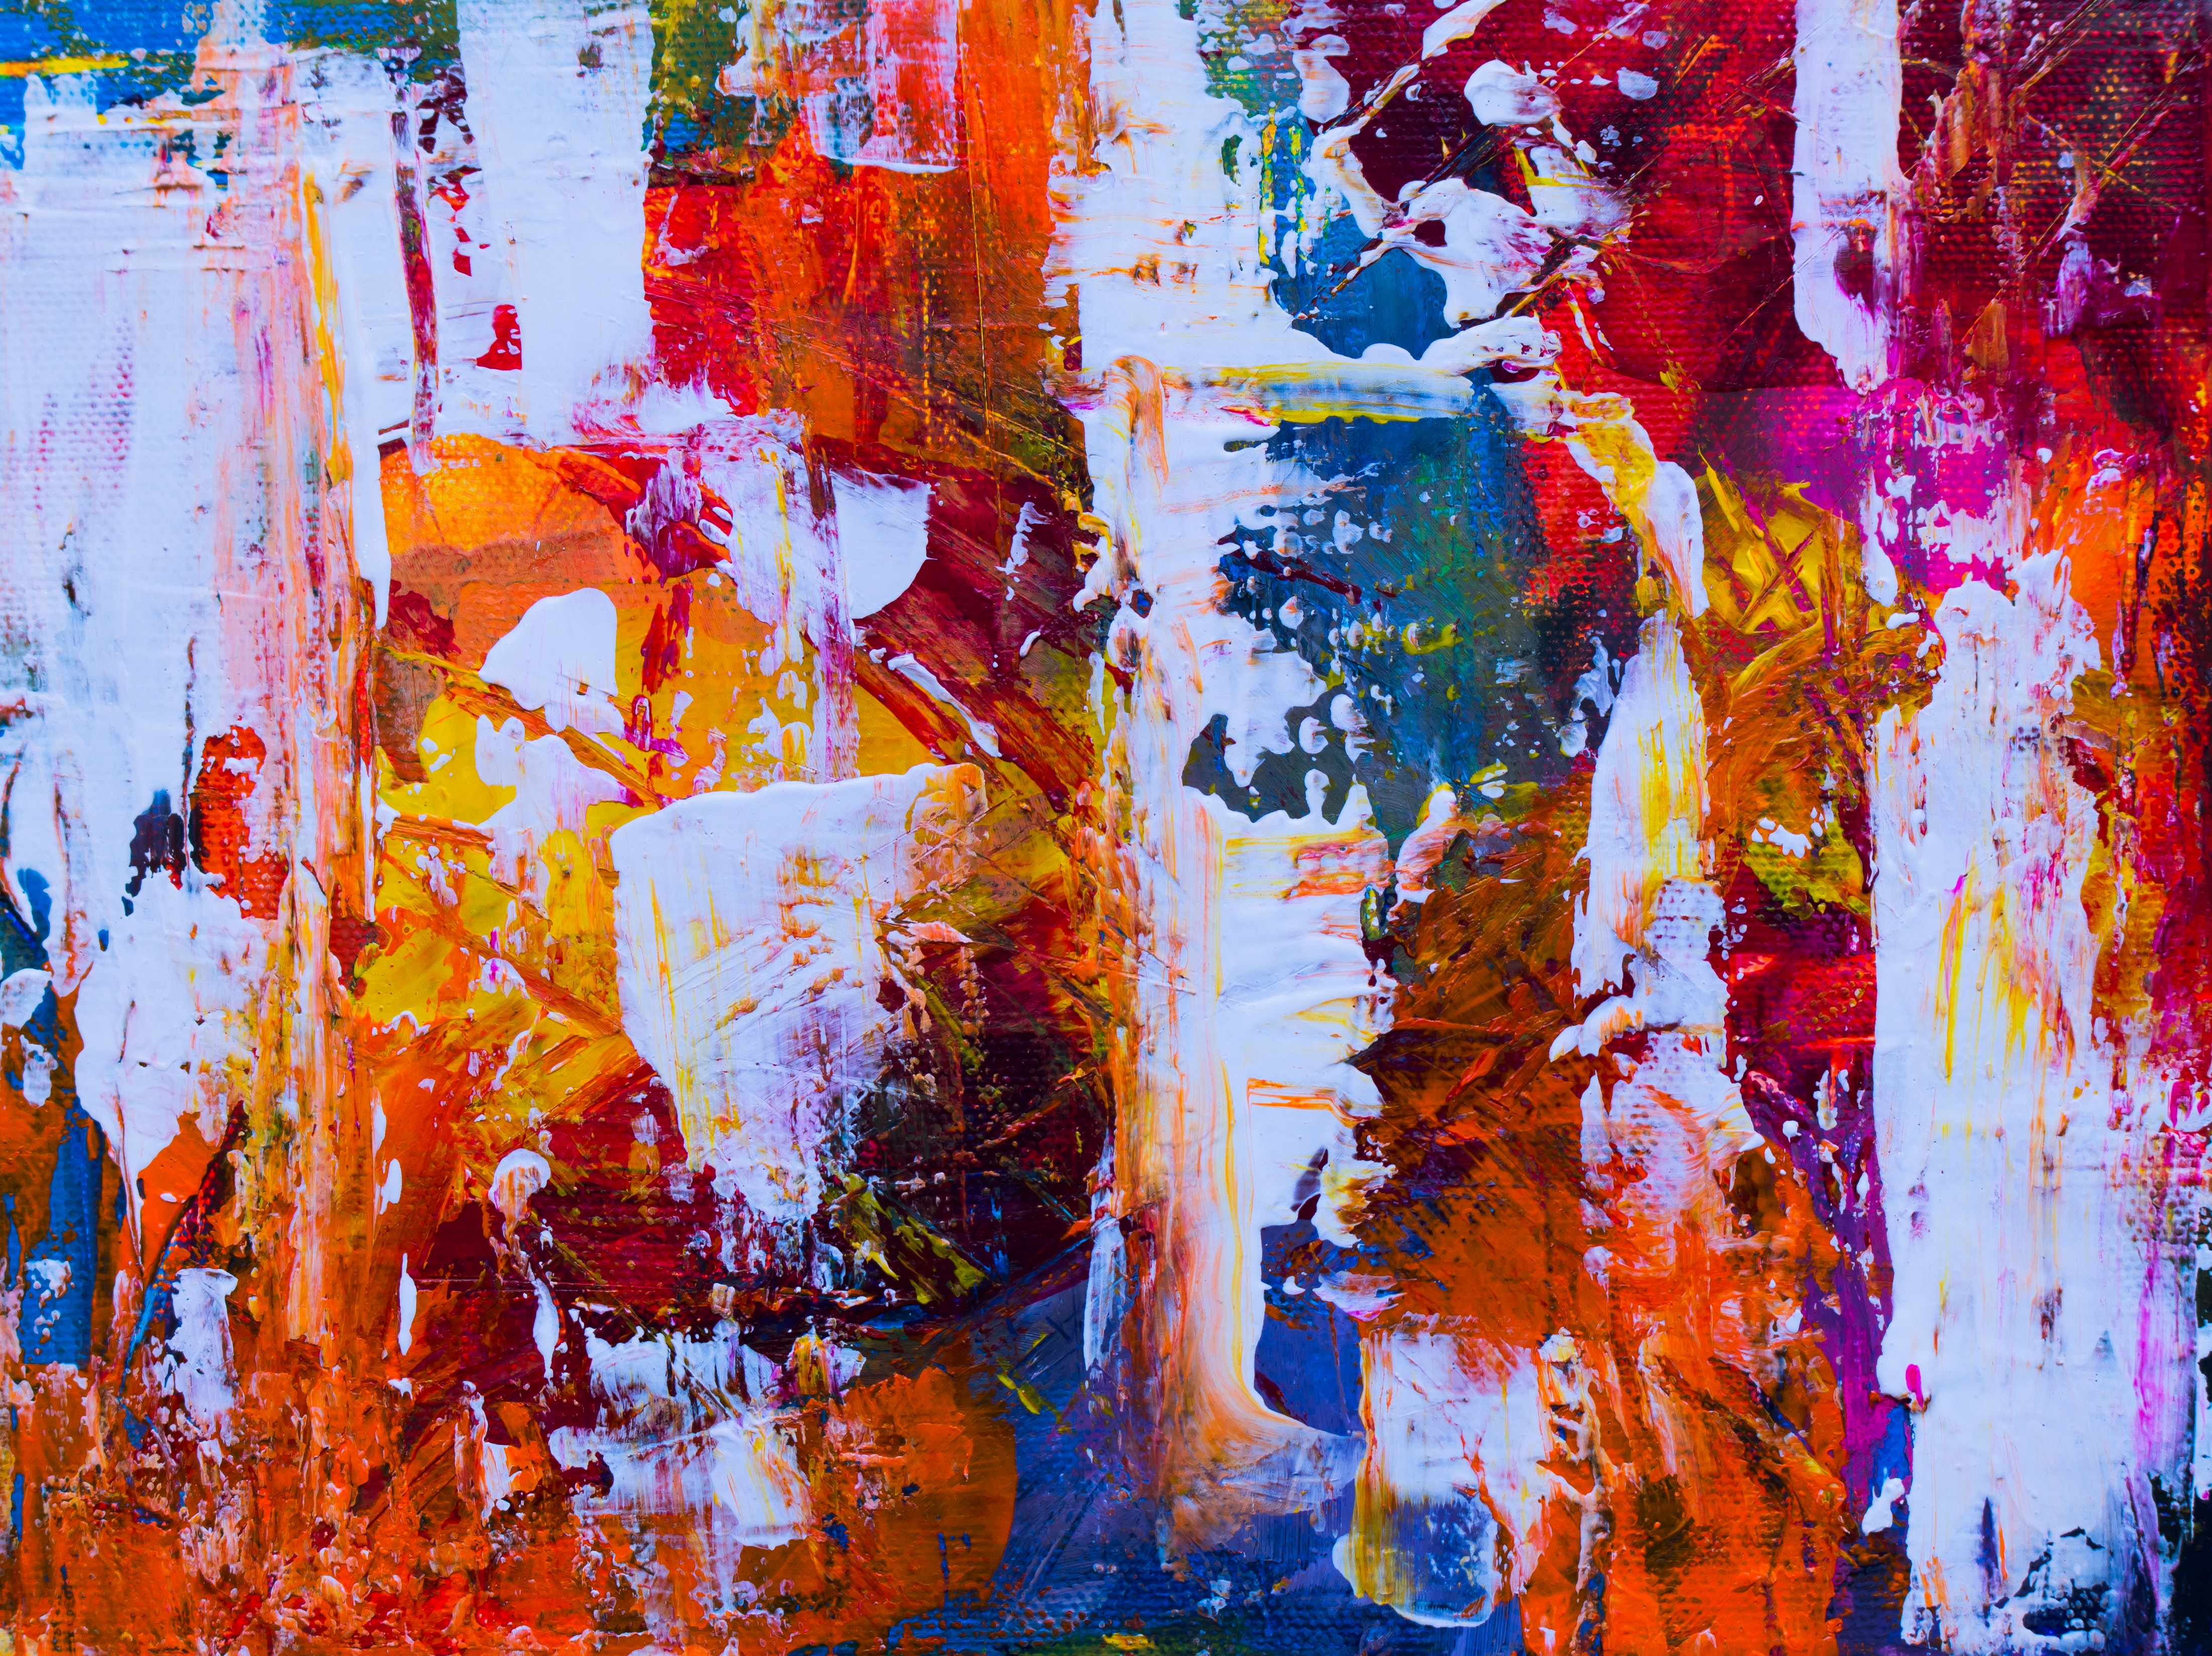
art, painting, modern art, acrylic paint, paint, artwork, watercolor paint, visual arts